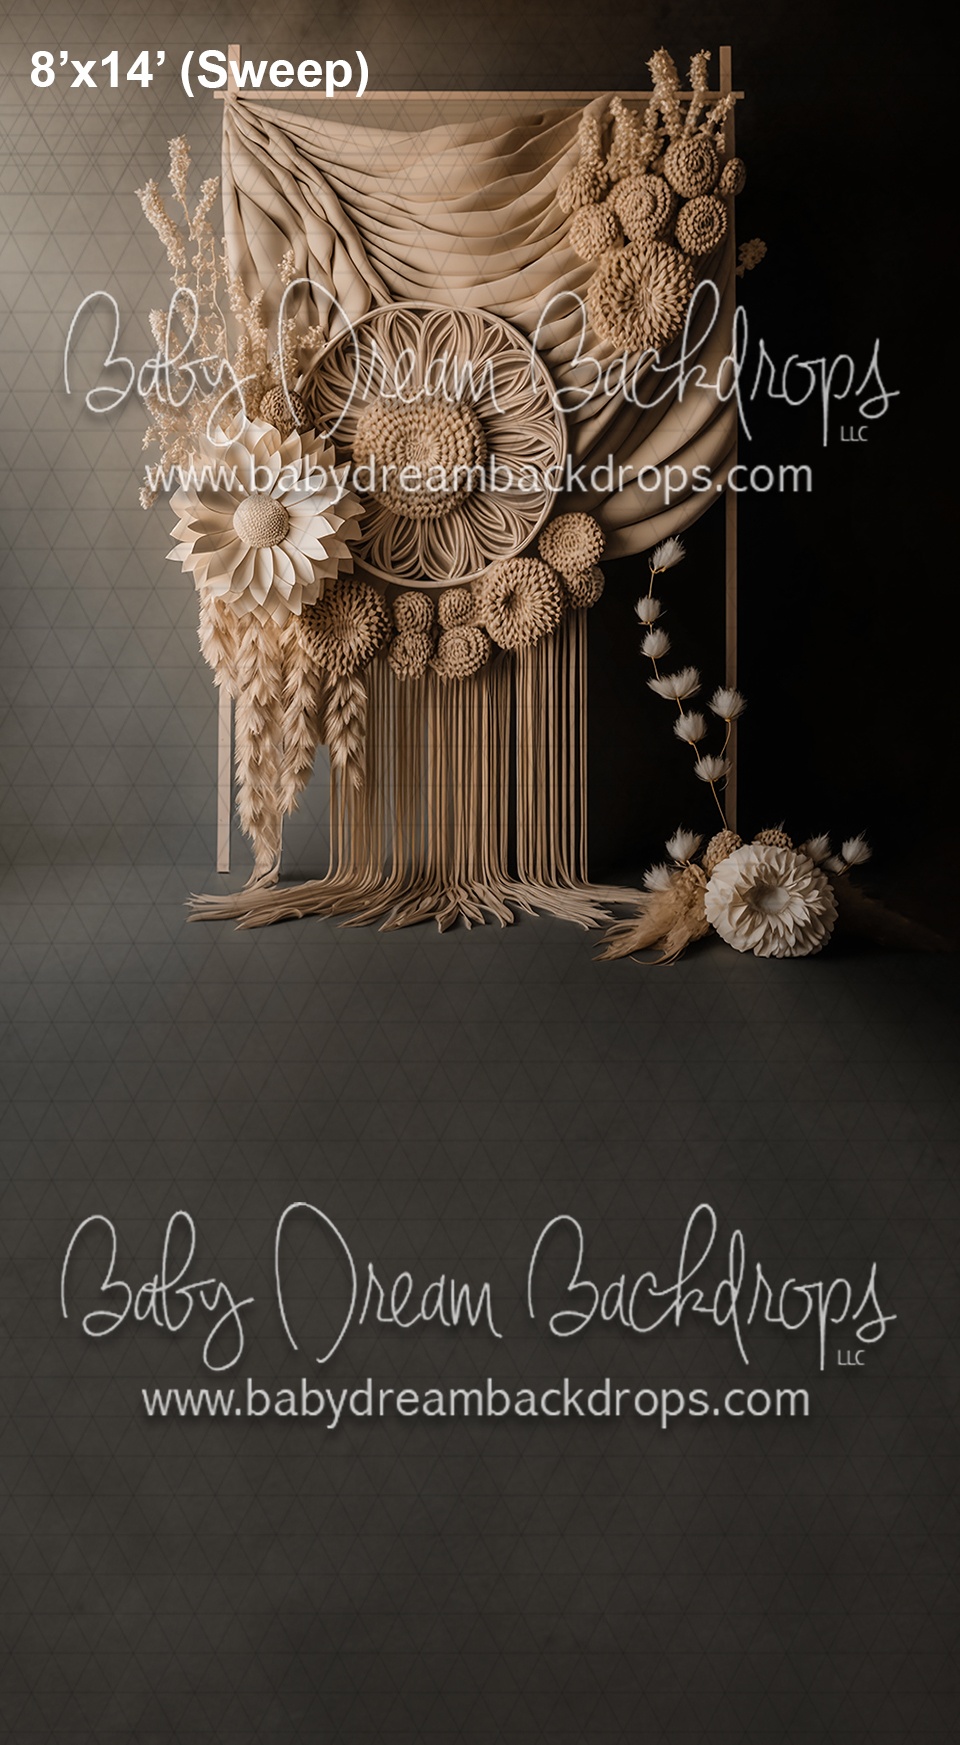
Sweeps CTandRina Beige Macrame (AZ)
Sweeps CTandRina Beige Macrame (AZ)
Brand: Baby Dream Backdrops
Category: Cameras & Optics > Photography > Lighting & Studio > Studio Backgrounds